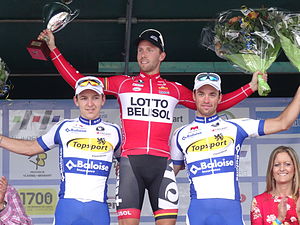
Druivenkoers Overijse / Vindere
2014 : Jasper De Buyst (2), Jonas Van Genechten (1) & Tom Van Asbroeck (3).
Druivenkoers Overijse er et belgisk endagsløb i landevejscykling som arrangeres hvert år i august. Løbet er blevet arrangeret siden 1961. Løbet er af UCI klassificeret med 1.1 og er en del af UCI Europe Tour.